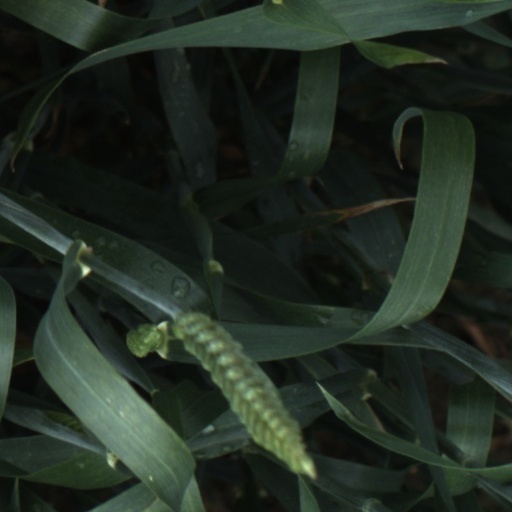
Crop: wheat